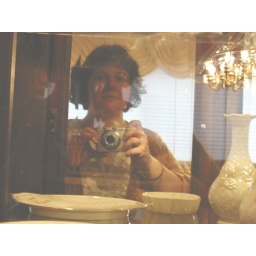
nuther shot of me thru the mirror in the cabinet in the dining room where we had xmas dinner